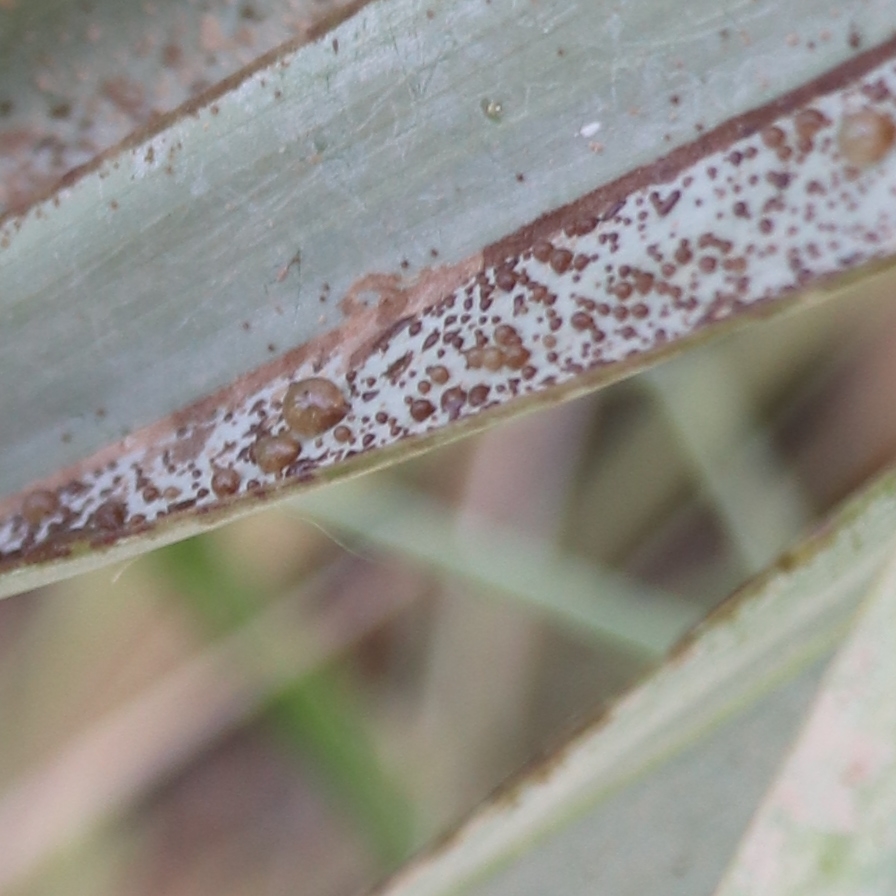
Label: Honey